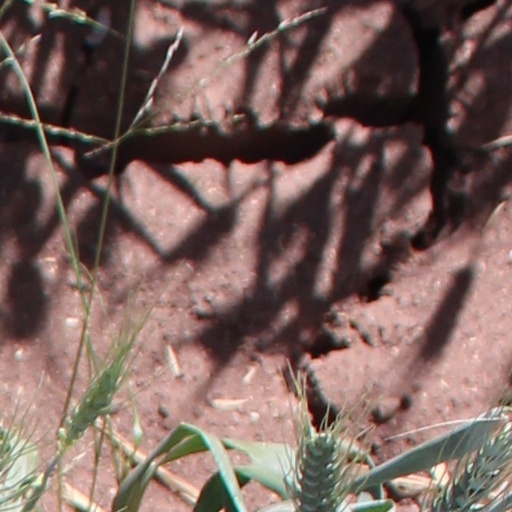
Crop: wheat